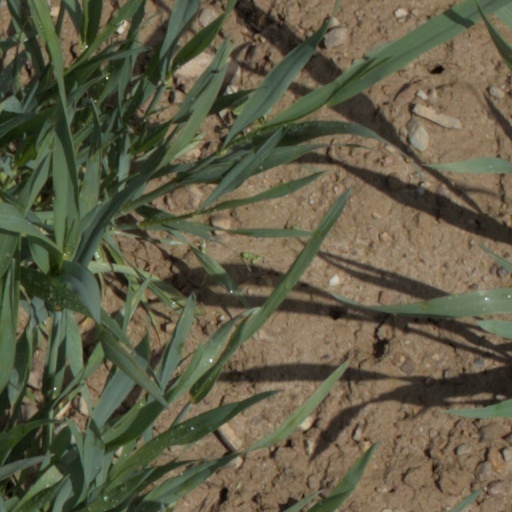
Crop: wheat